Kylie Minogue

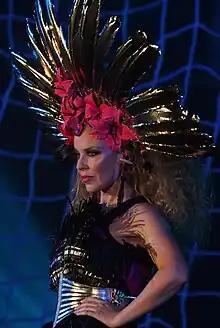
An image of Kylie Minogue holding her waist and wearing a black dress, silver belt and a headpiece with red and gold details.

In 2012, Minogue began a year-long celebration of her 25 years in the music industry, which was often called "K25". The anniversary started in March, with her embarking on the Anti Tour in England and Australia. The tour featured b-sides, demos and rarities from her music catalogue. The tour was positively received for its intimate atmosphere and was a commercial success. She released the single "Timebomb" in May and the greatest hits compilation album, "The Best of Kylie Minogue" in June. She performed at events such as Sydney Gay and Lesbian Mardi Gras, Elizabeth II's "Diamond Jubilee Concert" and BBC Proms in the Park London 2012. In October, she released the compilation album "The Abbey Road Sessions", which contained reworked and orchestral versions of her previously released songs. It was recorded at London's Abbey Road Studios. It was produced by British record producer Steve Anderson and Colin Elliot. The album received favourable reviews from music critics. Andy Gill of "The Independent" called it "a more traditional makeover, an attempt to give a more elegant lustre to callow pop kitsch, usually by slowing the song down and loading on strings." It debuted at number two in the UK. In film, she has appeared in the American independent film "Jack & Diane" for a cameo role, and a lead role in the French film "Holy Motors". "Jack & Diane" opened at the Tribeca Festival in April, while "Holy Motors" opened at the 2012 Cannes Film Festival in May.